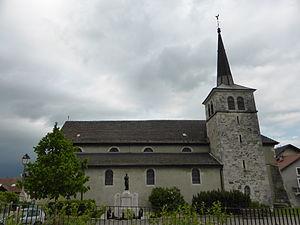
Église Saint-Maurice de Vulbens, en Haute-Savoie.
Cette liste des églises de la Haute-Savoie recense les édifices religieux - églises, basiliques et cathédrales - situés dans le département de la Haute-Savoie. Tous sont situés dans le diocèse d'Annecy, hormis ceux situés dans les paroisses du canton de Rumilly, unis à l'archidiocèse de Chambéry, Maurienne et Tarentaise.
Vulbens est une commune française située dans le département de la Haute-Savoie, en région Auvergne-Rhône-Alpes. Elle fait partie de l'agglomération du Grand Genève.